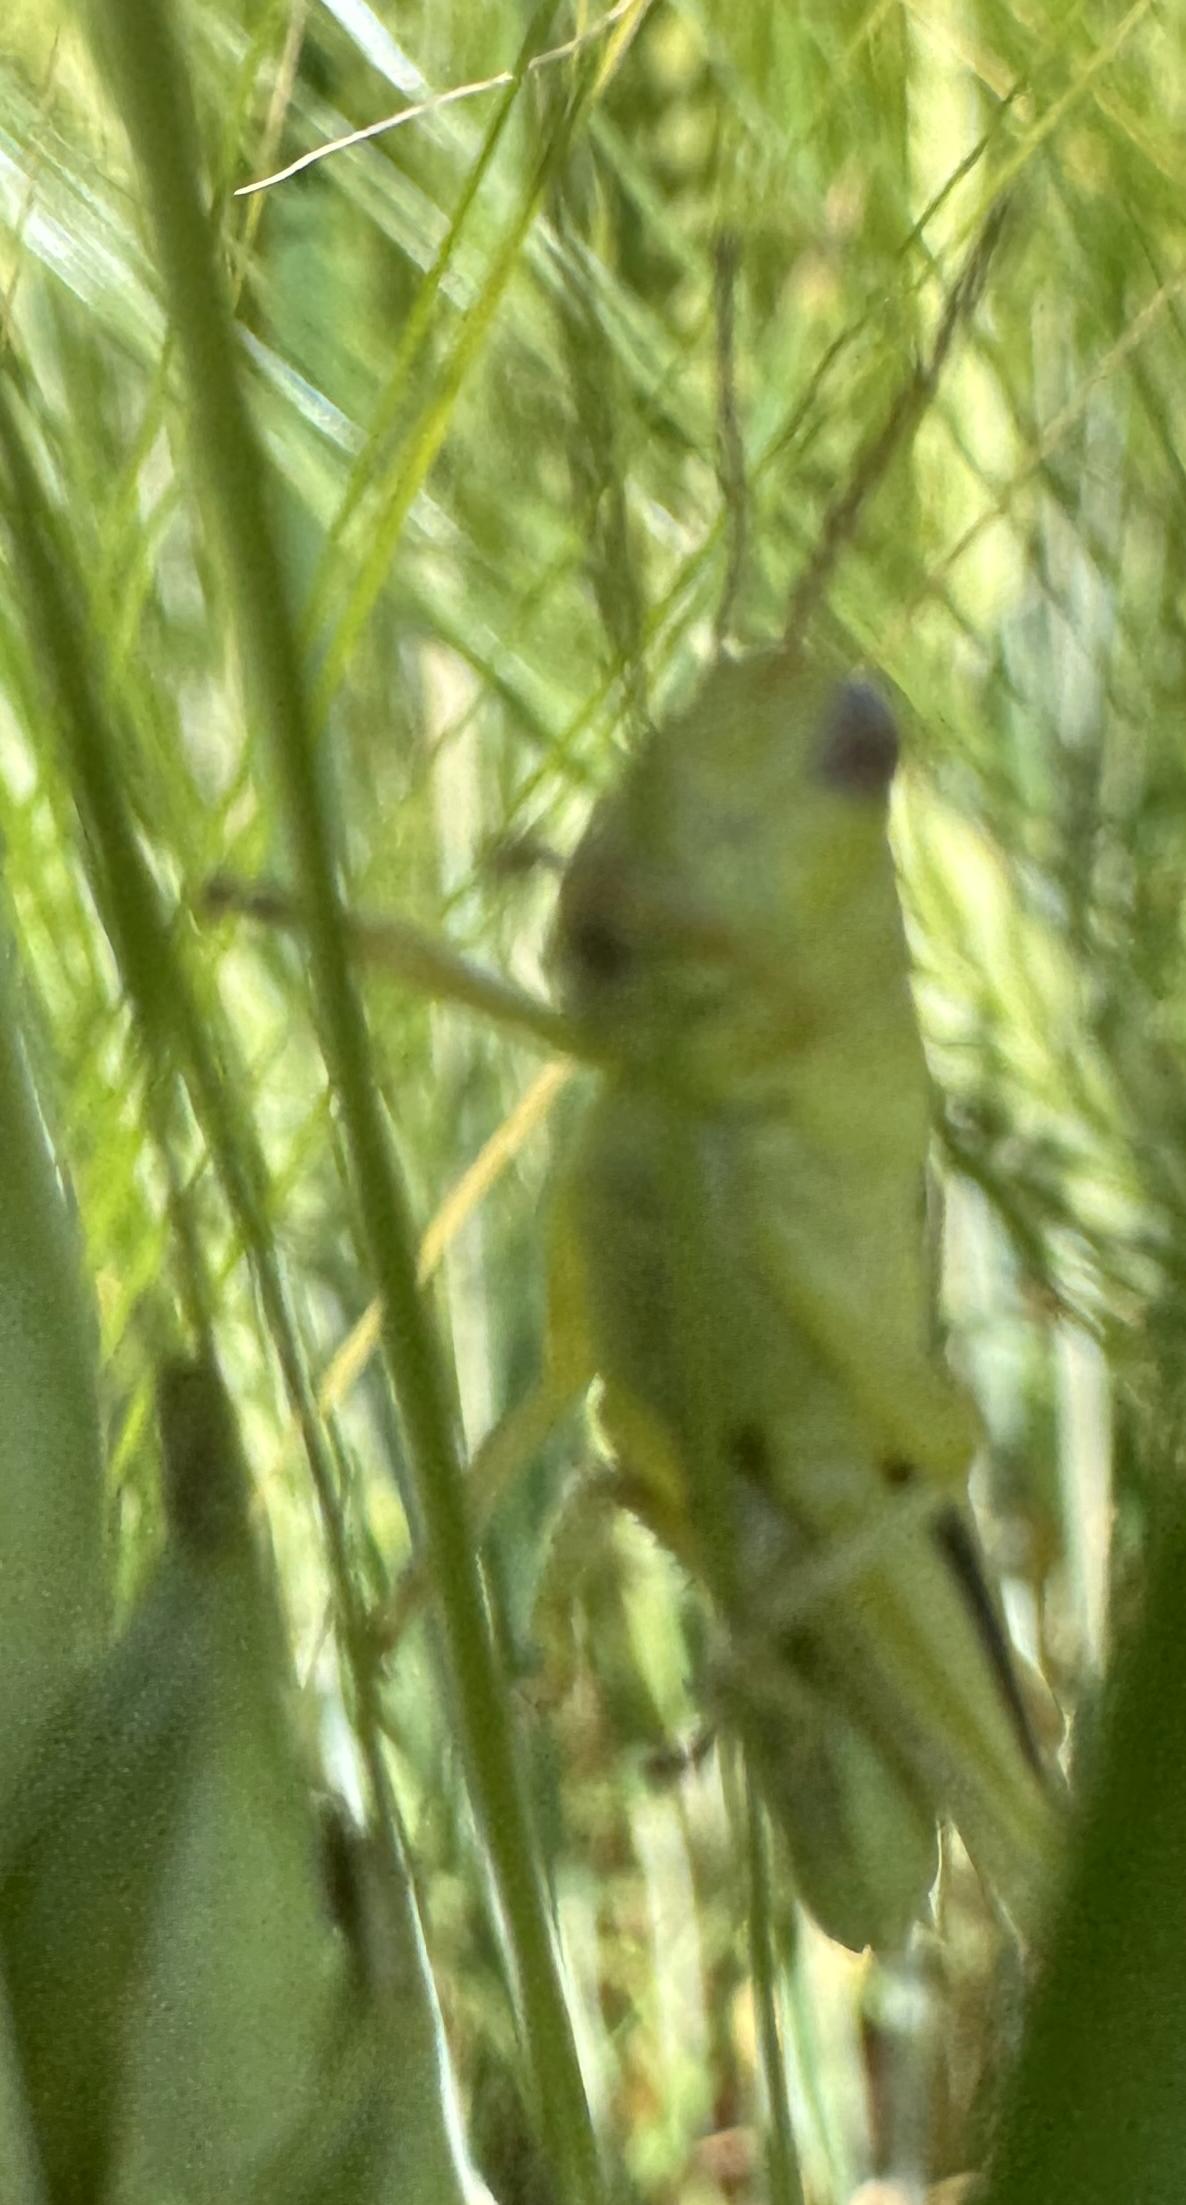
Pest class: occasional_pest